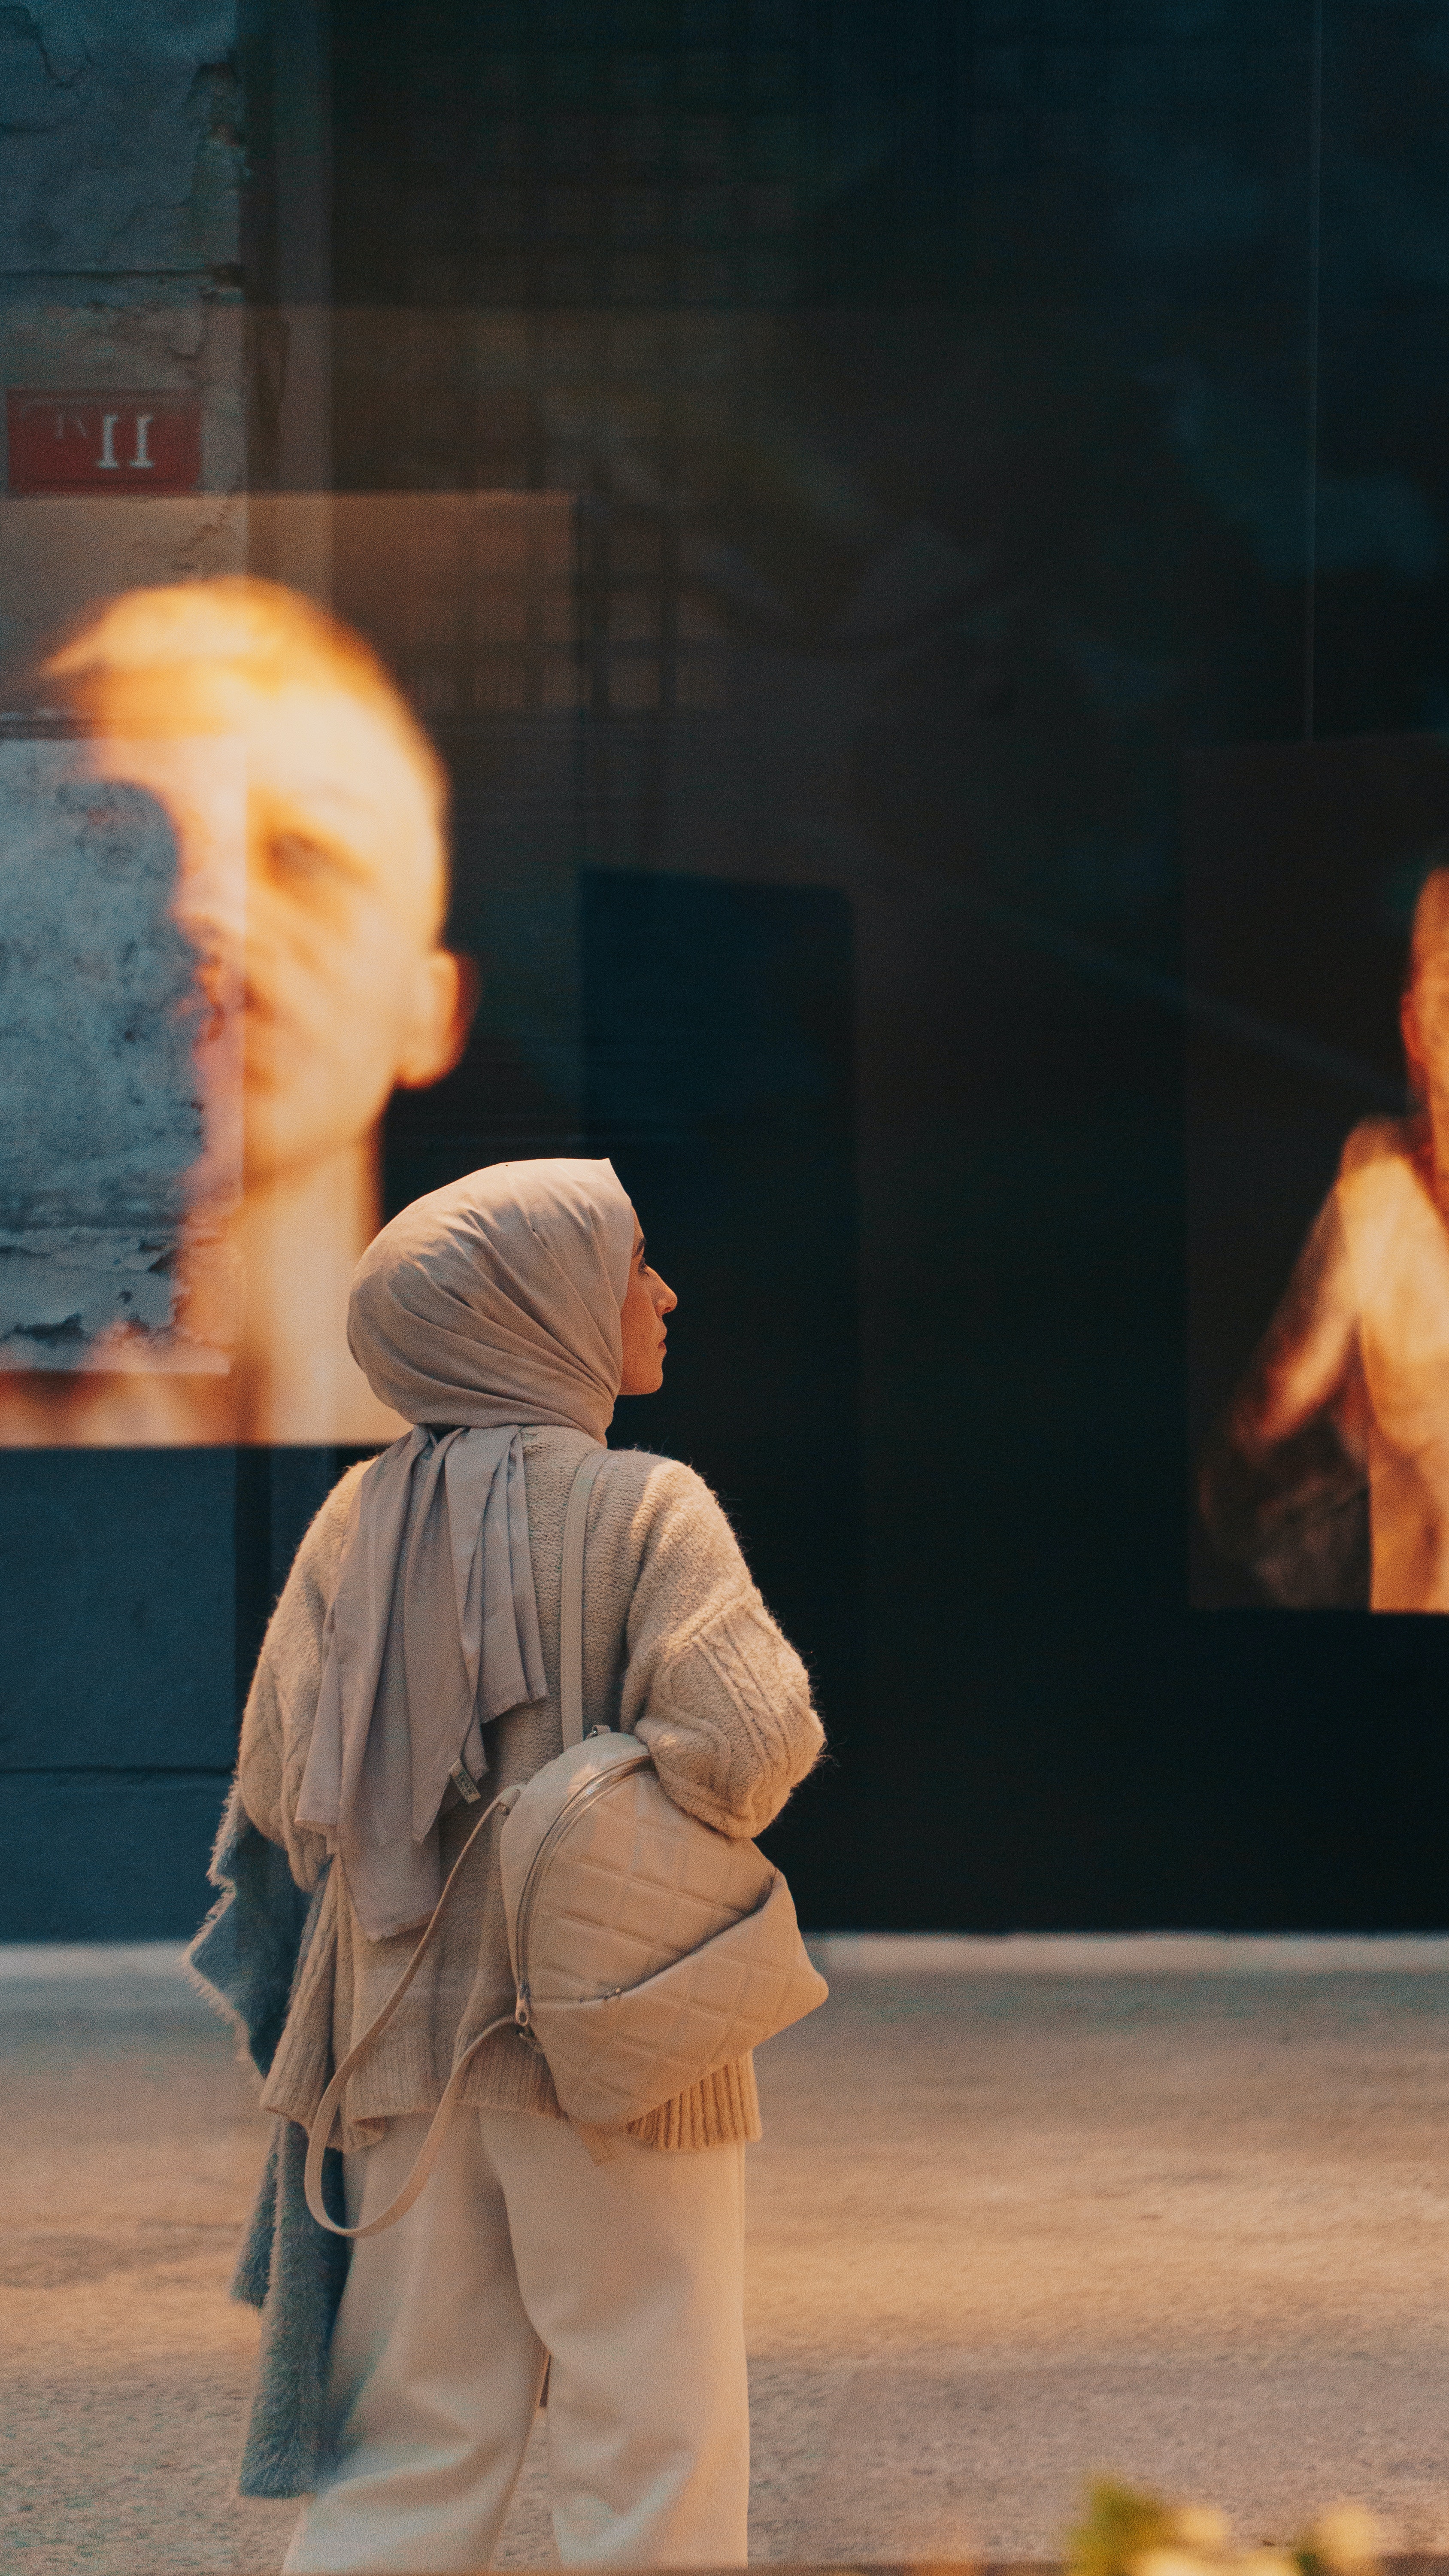
woman, gesture, event, performance art, art, entertainment, performing arts, fun, visual arts, fur, conversation, tourist attraction, drama, hoodie, walking, child, heater, leisure, concert dance